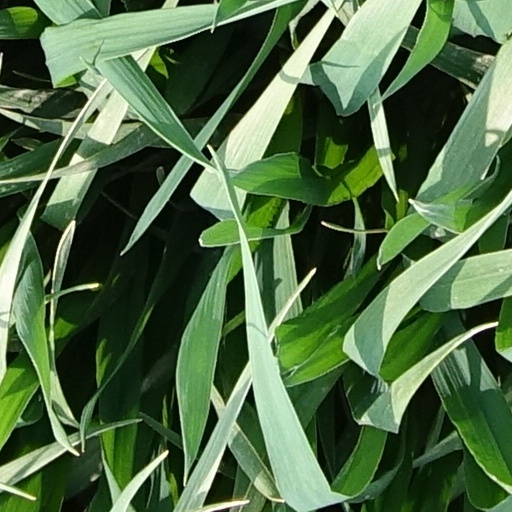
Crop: wheat